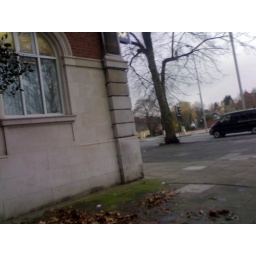
Funny lookin' black van with &amp;quot;Private Ambulance&amp;quot; down the side in white type... 05/12/2006